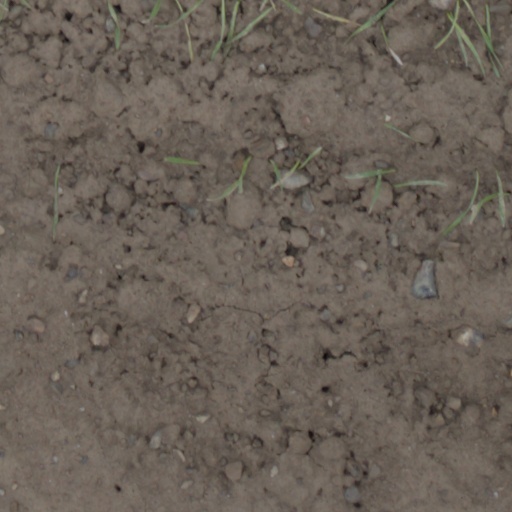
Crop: wheat